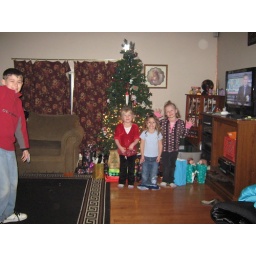
all the girls standing around the christmas tree 2008